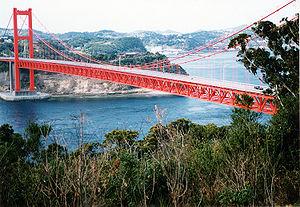
Hirado est une ville japonaise située dans la préfecture de Nagasaki. Elle occupe une île reliée à celle de Kyūshū par un pont.